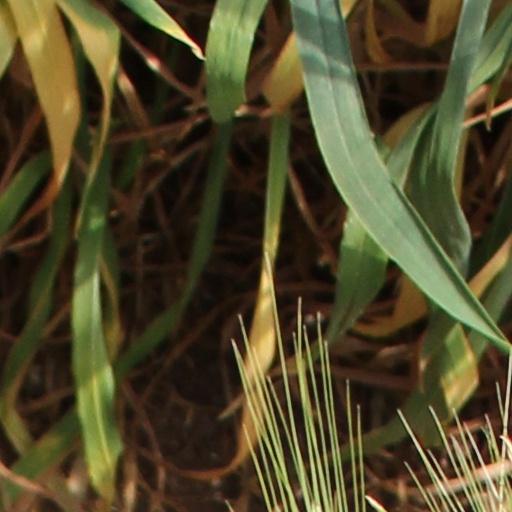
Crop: wheat